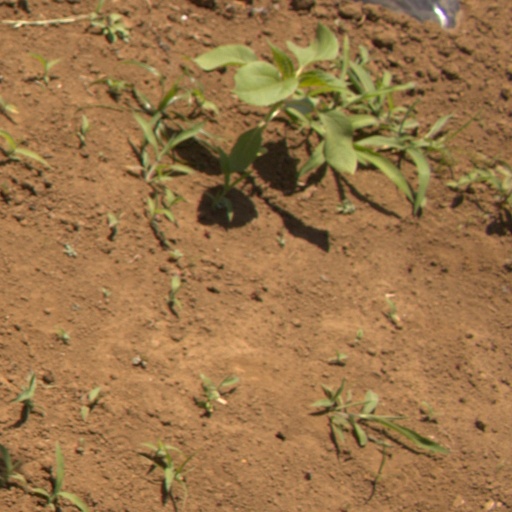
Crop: Jerusalem artichoke